Dantec (company)

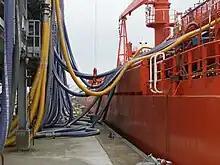
Dantec hoses as used in the ship to shore transfer of fuels and petrochemicals.

A major part of Dantec's work is in offshore and marine applications. Dantec is used in the ship to ship and ship to shore transfer of oil, liquefied gas and petrochemicals.